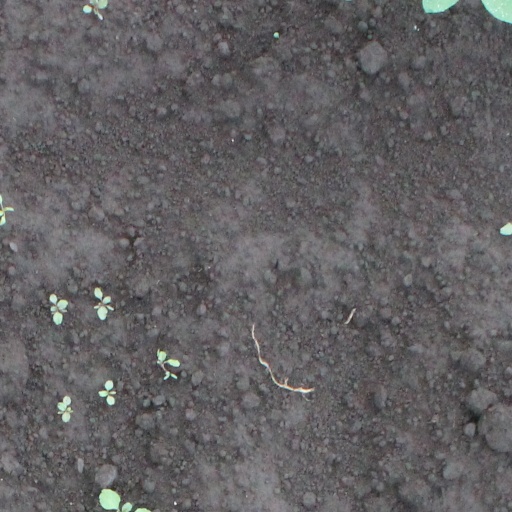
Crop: soybean